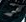
Number: 7